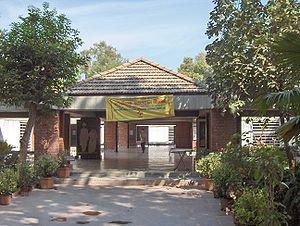
Un ashram était, dans l'Inde ancienne, sous le nom d'āshram ou āshrama, un ermitage en un lieu isolé, dans la forêt ou la montagne, où, dans une grande austérité de vie, un sage vivait et cherchait l'union à Dieu dans la solitude et la paix intérieure, loin des distractions et agitations du monde. Si le lieu servait à la pénitence, il était aussi utilisé pour la formation religieuse. En effet, le même mot est employé dans l'hindouisme pour une institution animée par un guru où des élèves, petits et grands, séjournent pour suivre les enseignements du maître. On utilise alors souvent, dans ce cas, le mot gurukula — de guru, et kula, — pour désigner le lieu où vivent tant la famille biologique du guru que le groupe de ses élèves.